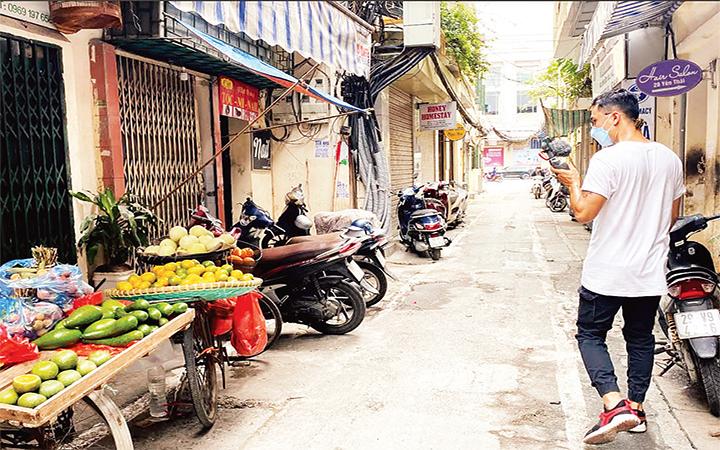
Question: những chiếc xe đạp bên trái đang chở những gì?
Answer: trái cây